Villers-la-Ville

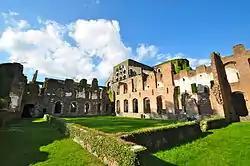
Ruins of Villers Abbey

To the north of the village lie the ruins of the Villers Abbey, which was one of the most important Cistercian abbeys of Europe. It was founded in 1147 and destroyed by the French republicans in 1795. In the ruined church attached to the abbey the tombstones of several dukes of Brabant of the 13th and 14th centuries are still to be found.